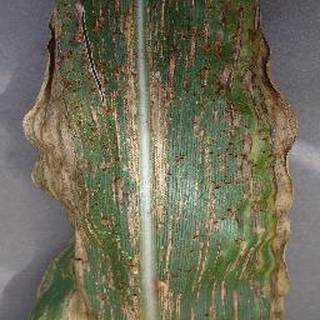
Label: corn_cercospora_leaf_spot